Full dress uniform

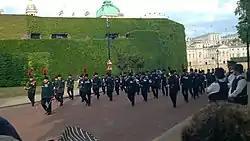
The Waterloo Band of The Rifles in full dress. The Rifles continue to use rifle green in their full dress uniform.

Prior to the outbreak of World War I full dress uniforms were universal issue for all regiments of the British Army when on "home service" in Britain itself. Line infantry and Foot Guards, dragoons, Life Guards and Royal Engineers all wore scarlet tunics. The Royal Regiment of Artillery, hussars, all but one lancer regiment, and all support corps wore dark blue uniforms. Only Rifle regiments wore green. Full dress varied greatly in detail, according to the arm of service or in many cases the individual regiment.